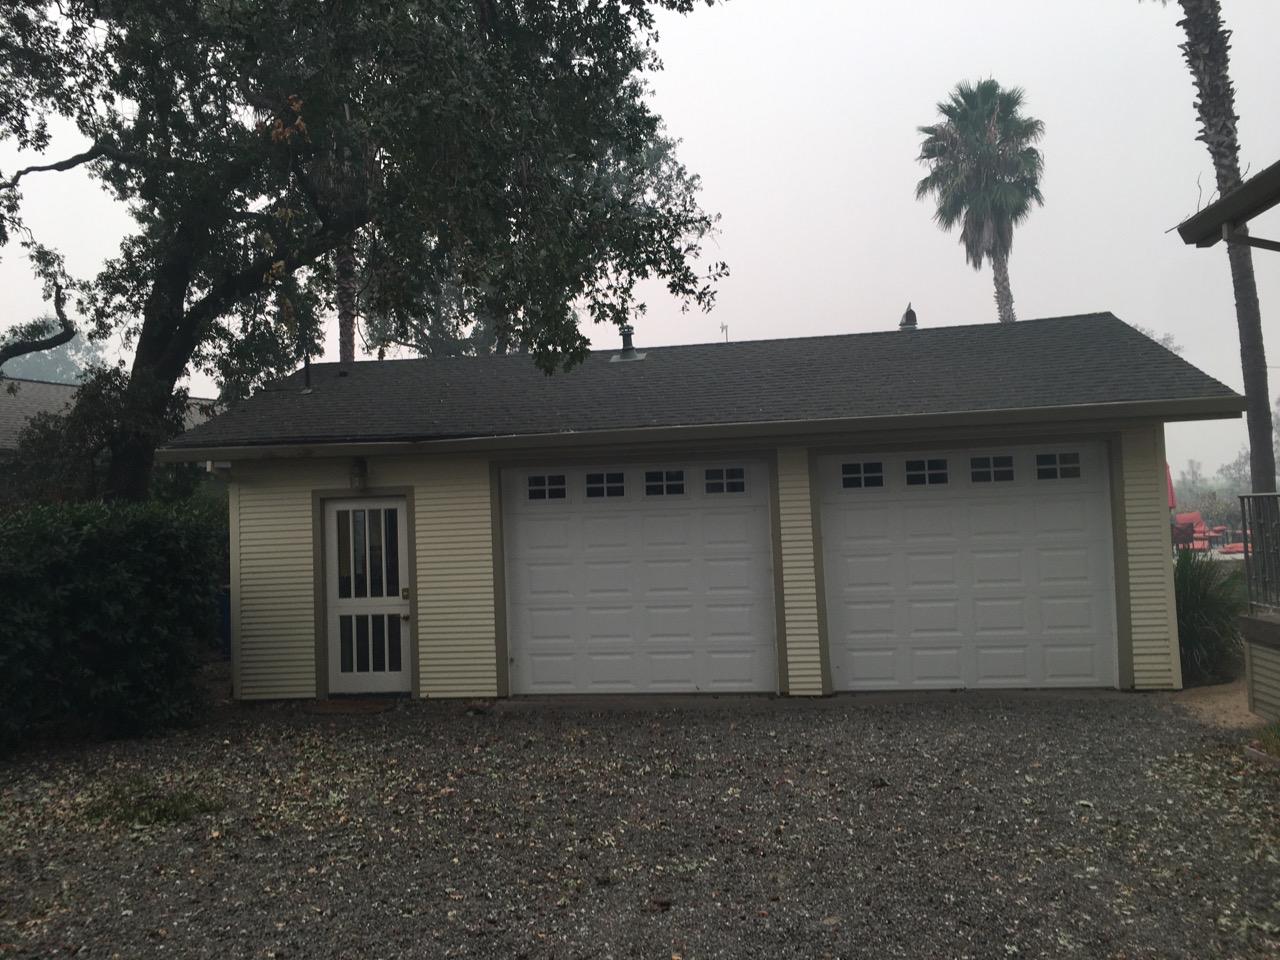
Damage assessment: no_damage